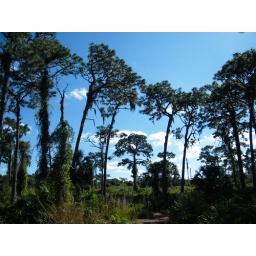
there are a million shades of blue in the blue sky